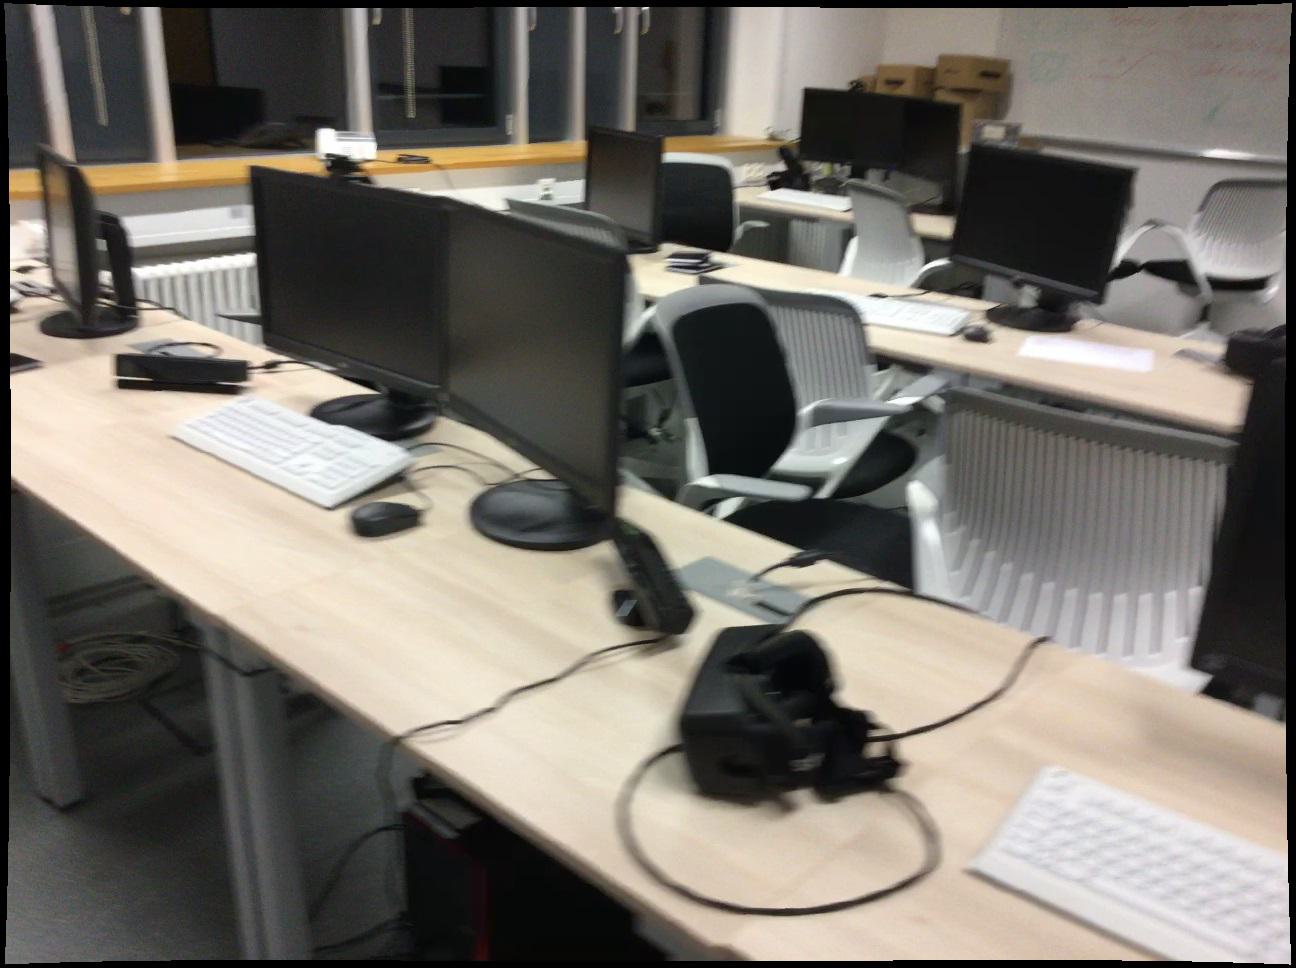
Question: Can the paper fit behind the windowsill from the camera's perspective? Final answer should be yes or no.
Answer: Yes